Le Roi des Champs-Élysées

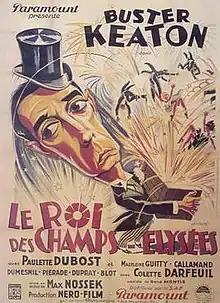
Theatrical release poster

Le Roi des Champs-Élysées is a 1934 French comedy starring Buster Keaton. This French-made film has Keaton playing two roles, as an aspiring actor, and as an American gangster. A closing gag has the typically deadpan Keaton breaking out into a big grin after being kissed.